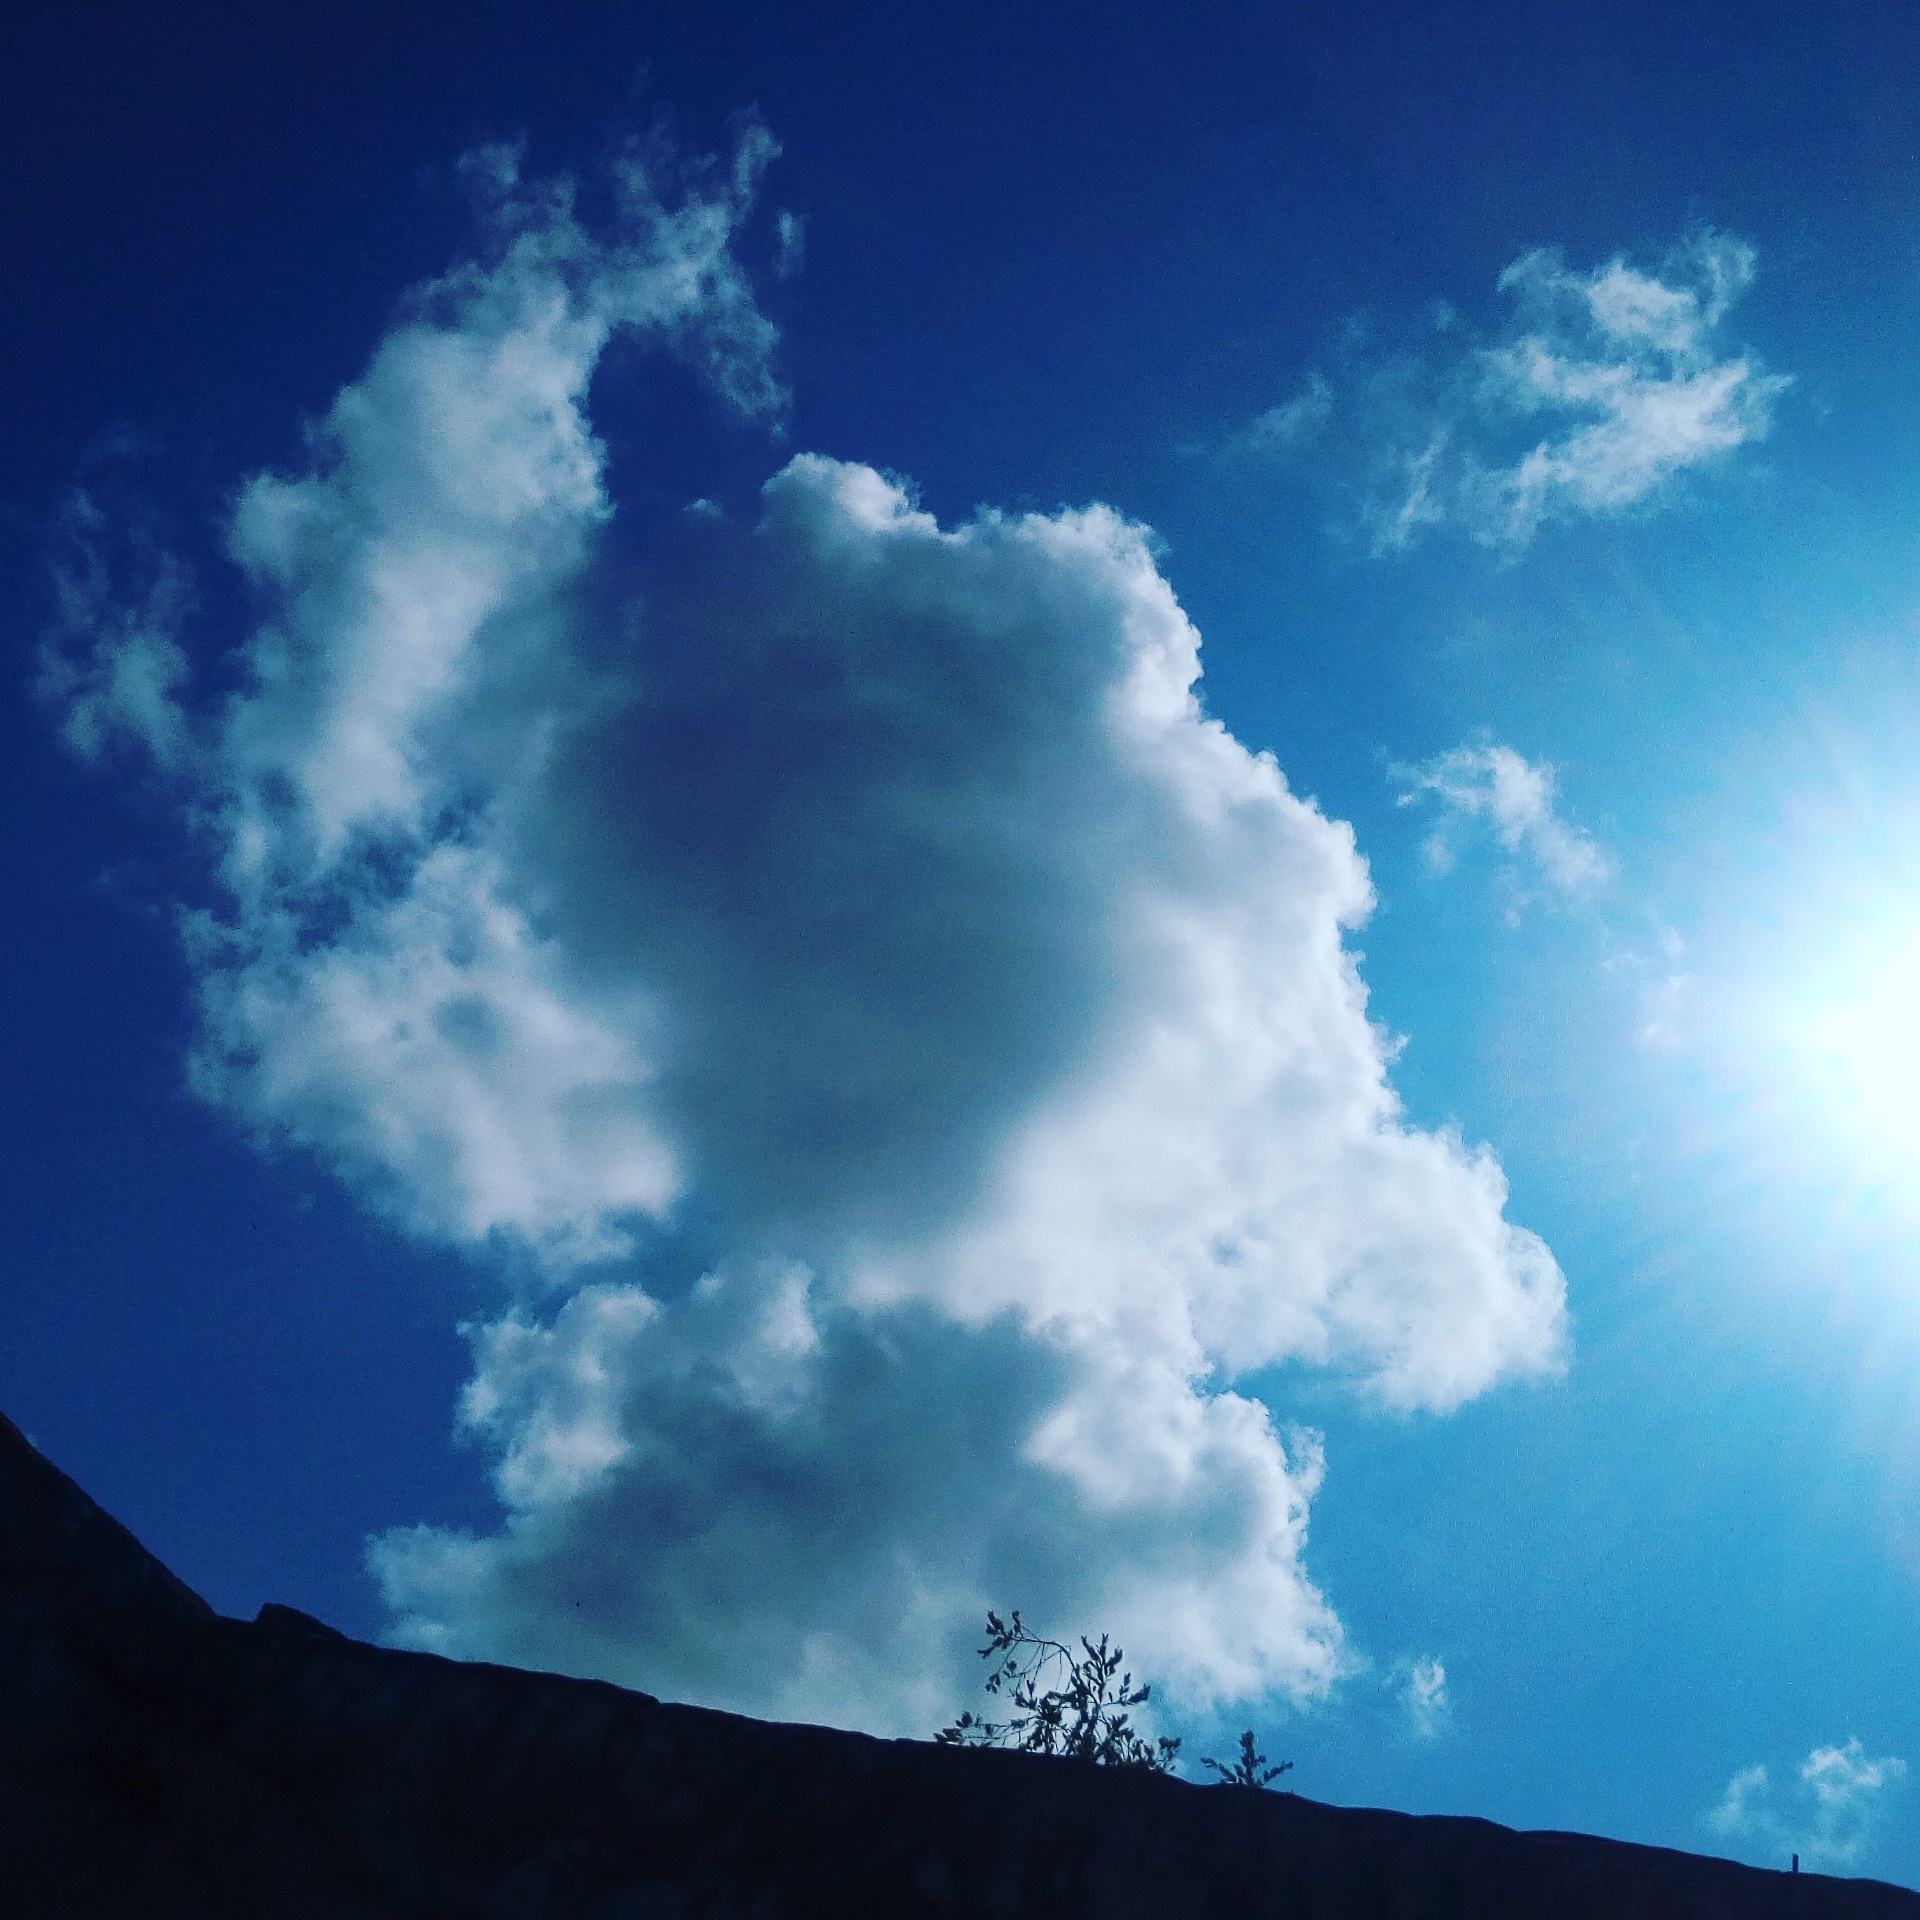
horizon, mountain, cloud, sky, sunlight, atmosphere, dusk, daytime, cumulus, meteorological phenomenon, atmosphere of earth